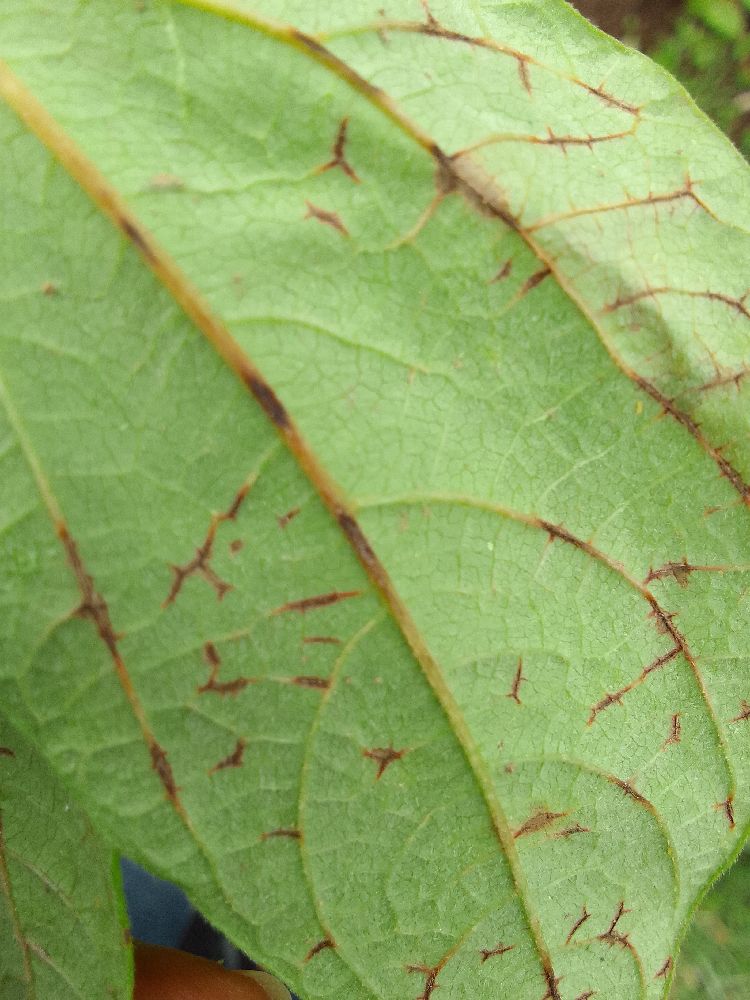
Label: anthracnose